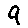
Label: 9